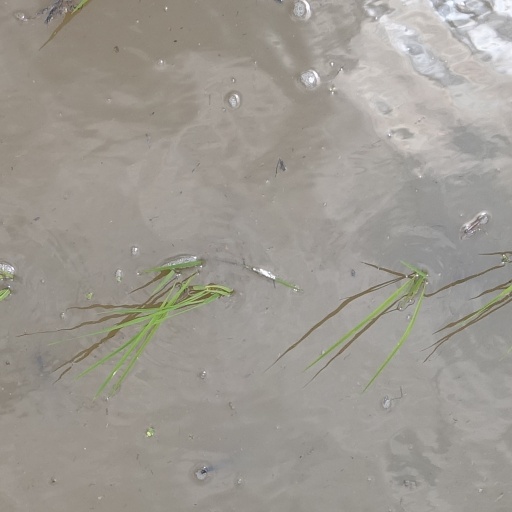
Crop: rice